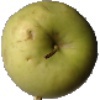
Label: Apple Golden 3